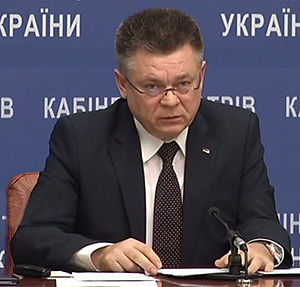
Forsvarsministre fra Ukraine / Liste over forsvarsministre / Ministre efter uafhængigheden
Forsvarministeren er lederen for Ukraines forsvarsministerium, som er ansvarlig for de væbnede styrker i Ukraine; den næststørste militære magt i Europa efter Rusland.